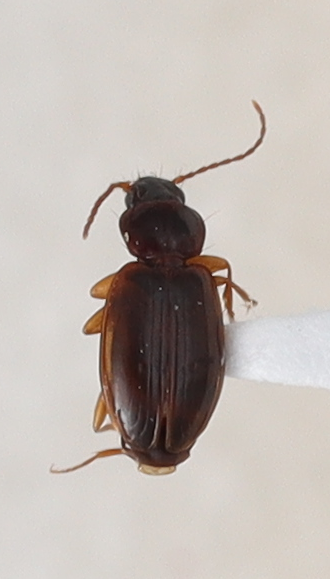
Scientific name: Trechus obtusus
Plot: 2
Trap: S
Collected: 20220615